Armed forces in Scotland

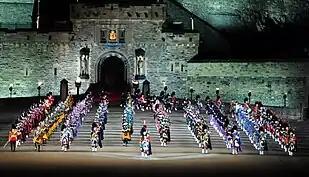
Royal Edinburgh Military Tattoo

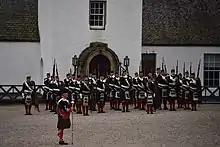
The Atholl Highlanders on parade in 2017

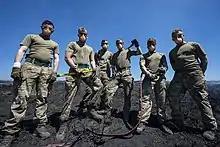
Soldiers of the Royal Regiment of Scotland

Since the passing of the Treaty of Union in 1707 which unified the Kingdom of Scotland with the Kingdom of England to the create the Kingdom of Great Britain, Scottish armed forces were merged with the English armed forces and remain part of the overall British Armed Forces.